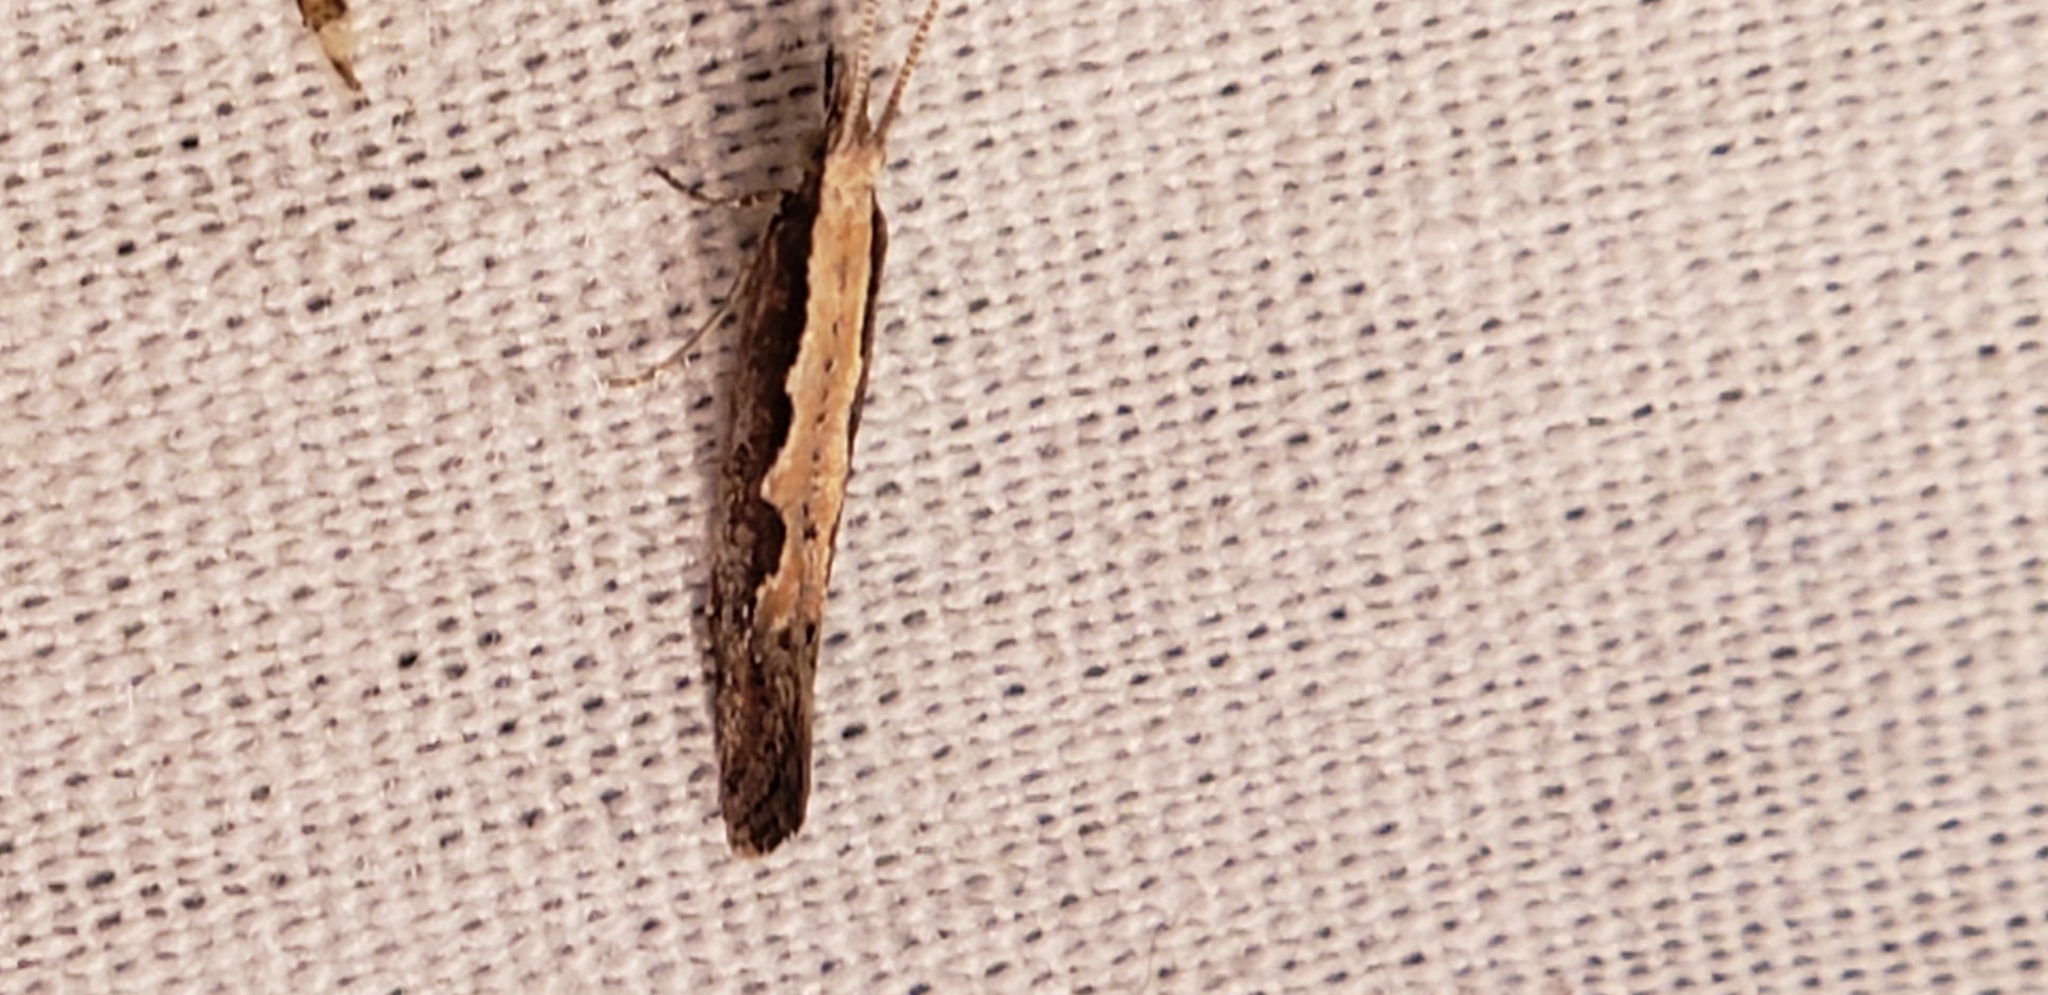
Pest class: diamondback_moth